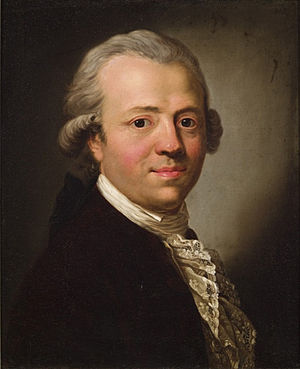
Friedrich Nicolai
Christoph Friedrich Nicolai var en tysk boghandler og forfatter.